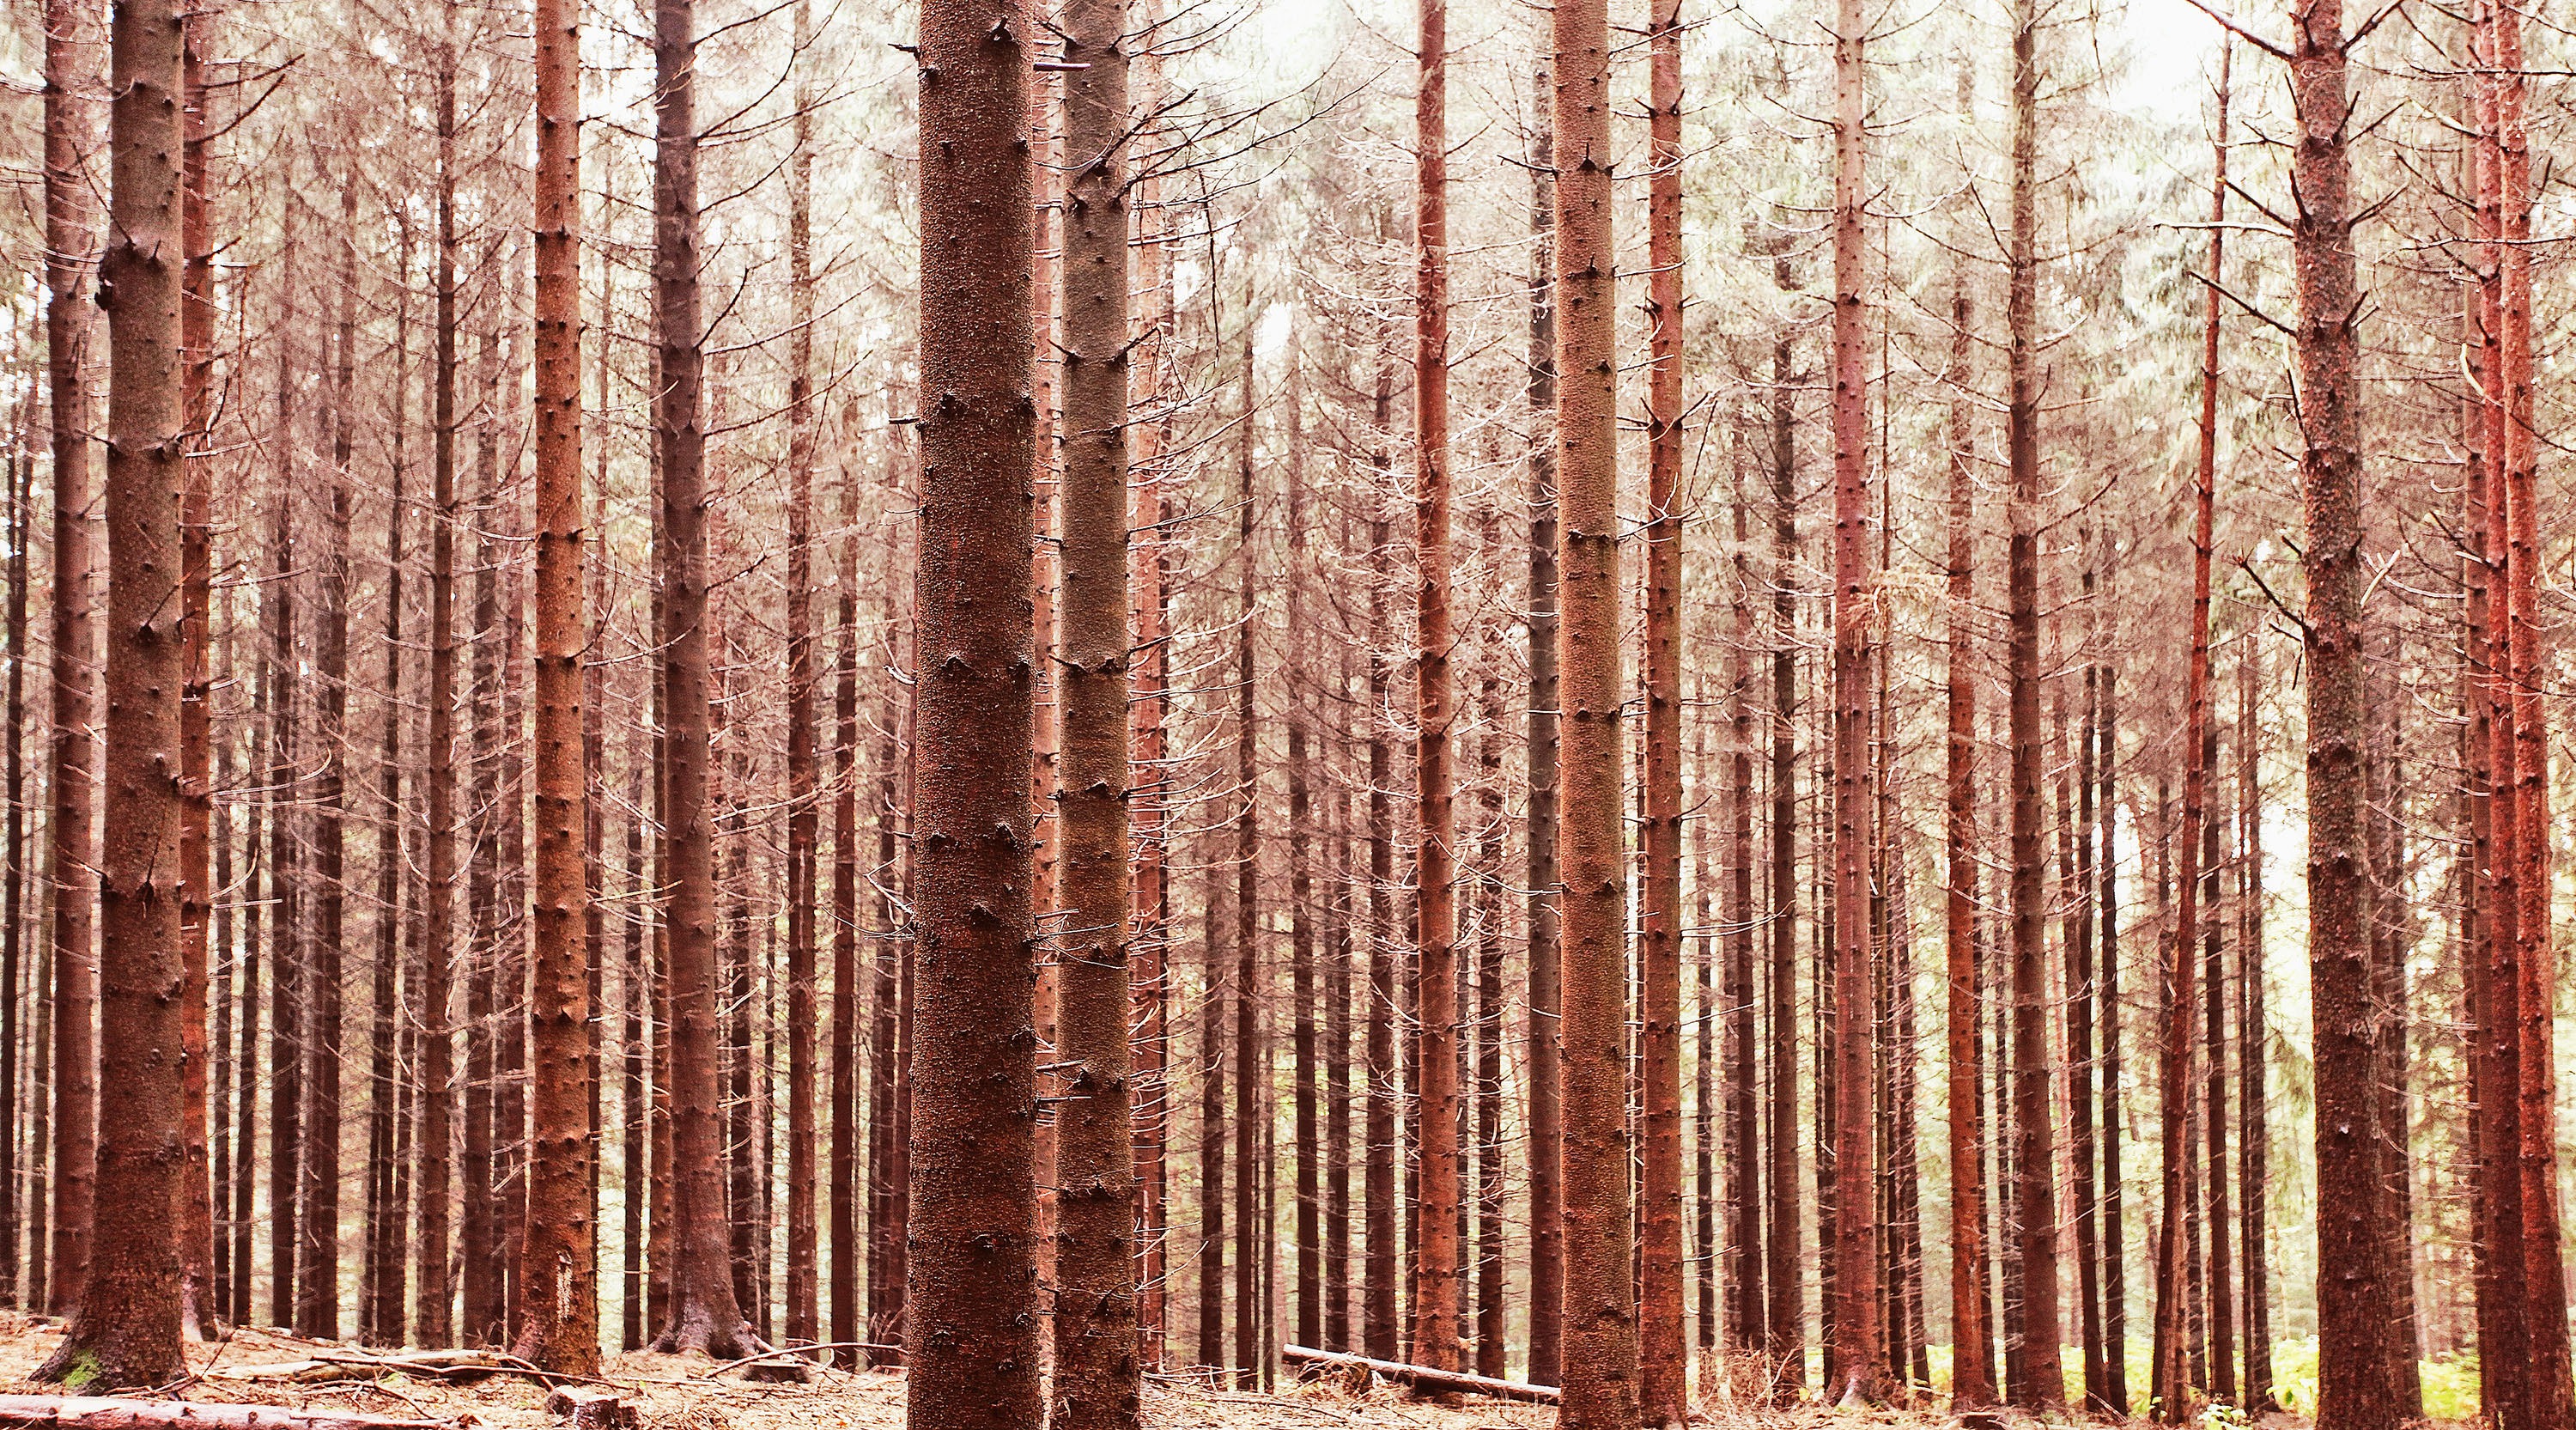
tree, nature, forest, branch, plant, wood, sunlight, trunk, birch, autumn, soil, trees, spruce, deciduous, grove, woodland, habitat, ecosystem, natural environment, plant stem, woody plant, temperate coniferous forest, land plant